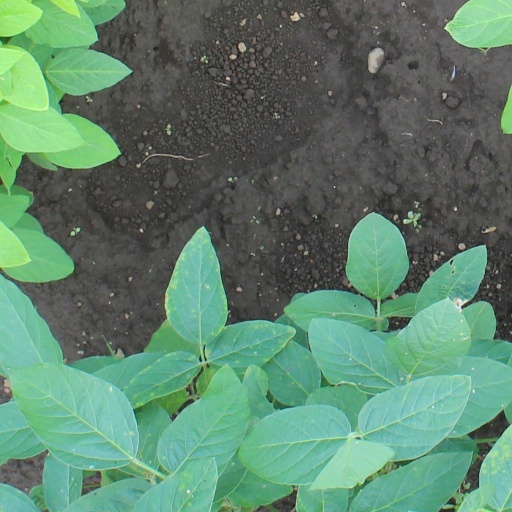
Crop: soybean